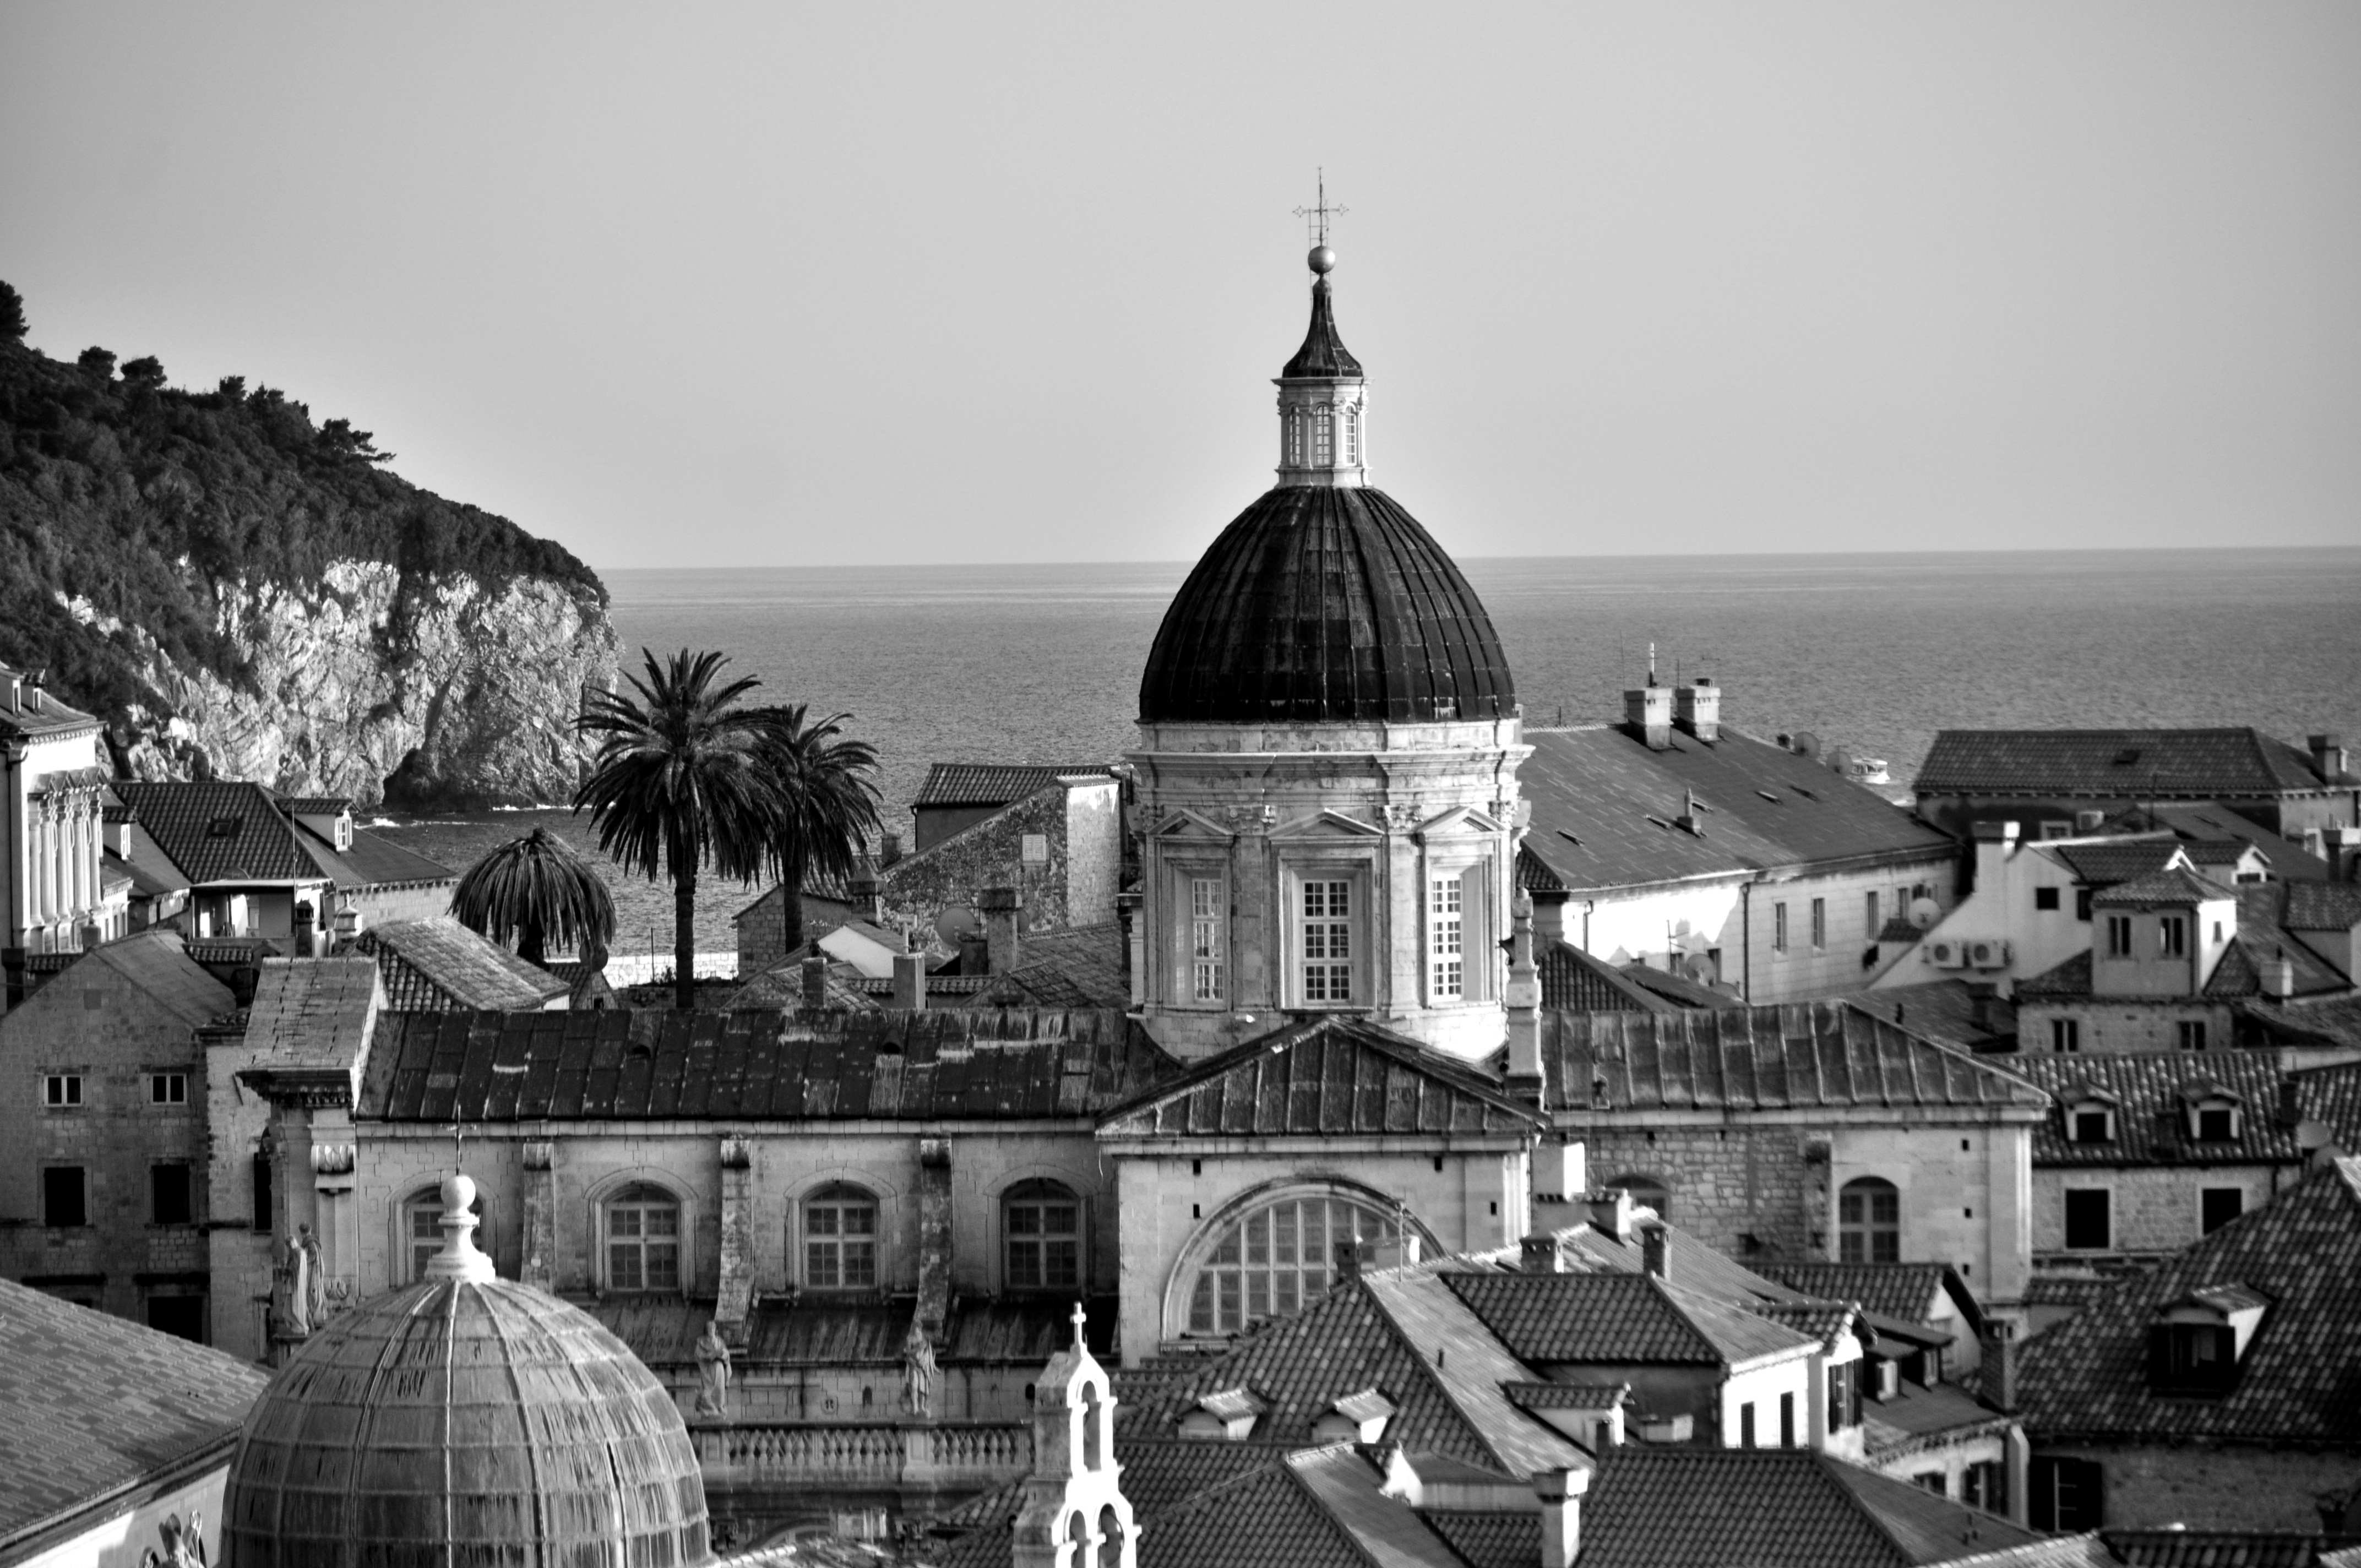
black and white, architecture, photography, house, building, cityscape, travel, europe, mediterranean, landmark, church, cathedral, historic, monochrome, tourism, place of worship, old town, croatia, dubrovnik, history, image, heritage, unesco, roofs, adriatic, monochrome photography, ancient history